Bignan (automobile)

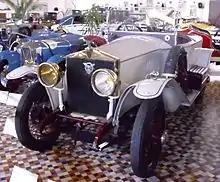
Bignan (1919)

The Bignan was a French automobile manufactured between 1918 and 1931 on the north side of central Paris, in Courbevoie. The business was created, and till the mid-1920s, headed-up by Jacques Bignan.